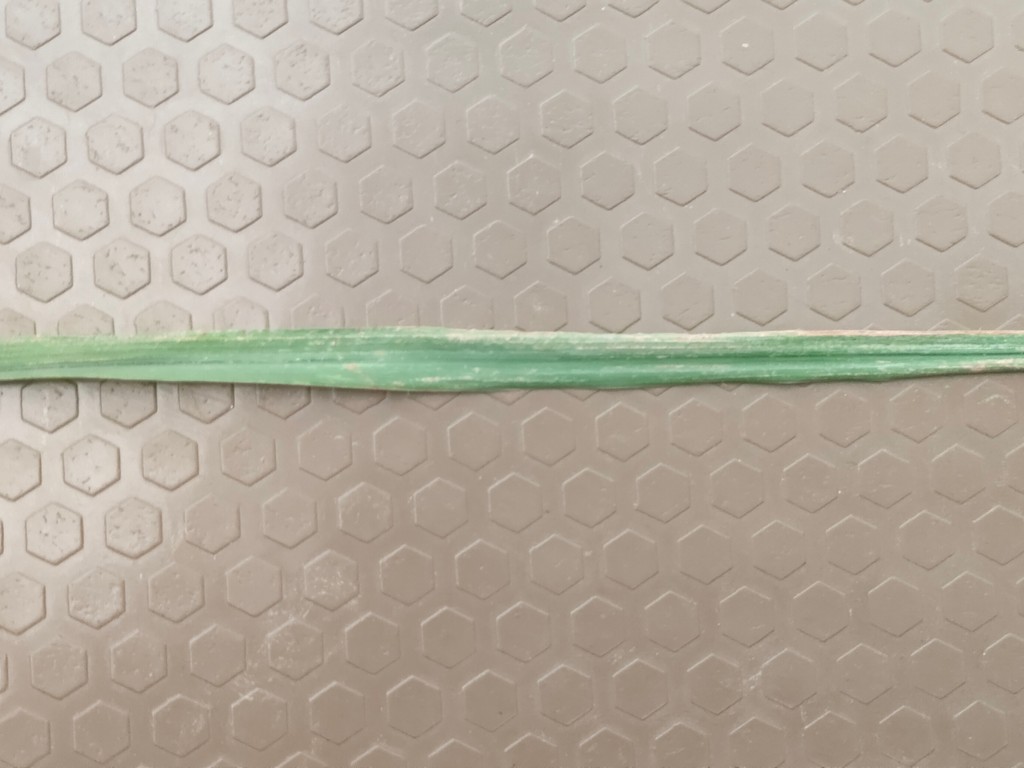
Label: Unhealthy